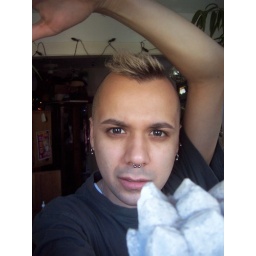
This window had a rock creature in front of it.